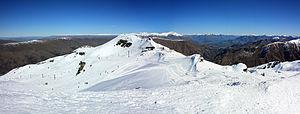
Cardrona est une station de sports d'hiver de l'Île du Sud de la Nouvelle-Zélande.